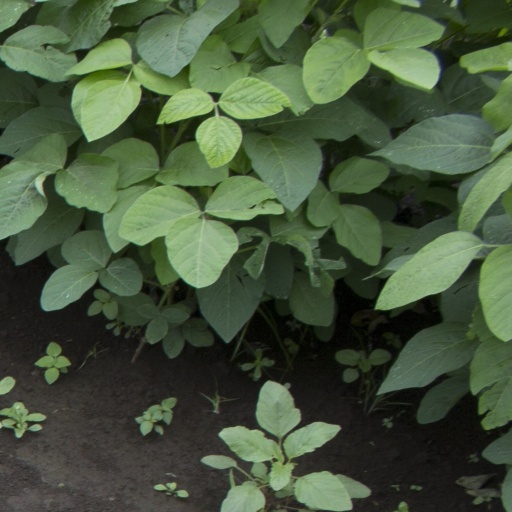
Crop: soybean